Please Take Care of My Refrigerator

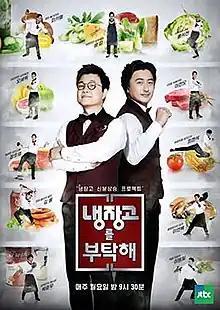
Promotional poster

Please Take Care of My Refrigerator, also known as Chef & My Fridge, is a South Korean cooking-variety program starring various chefs and celebrity guests. It airs on JTBC on Mondays at 21:30 (KST) beginning November 17, 2014. Since October 1, 2018, the program airs late at 23:00 (KST) on the same day, due to giving it regular broadcast timeline to JTBC's dramas. The last episode of this program aired on November 25, 2019, after five years of broadcast. The show was rebooted on both television and on Netflix, the first episode aired on December 15, 2024.